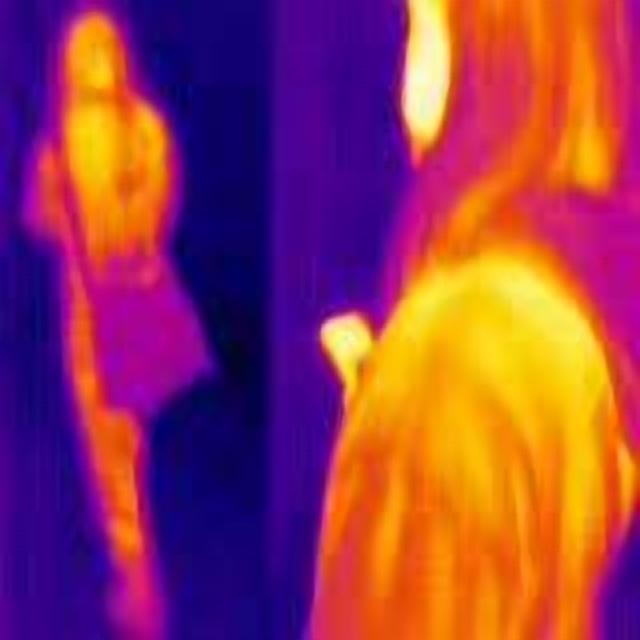
Detected objects:
label: person
label: person